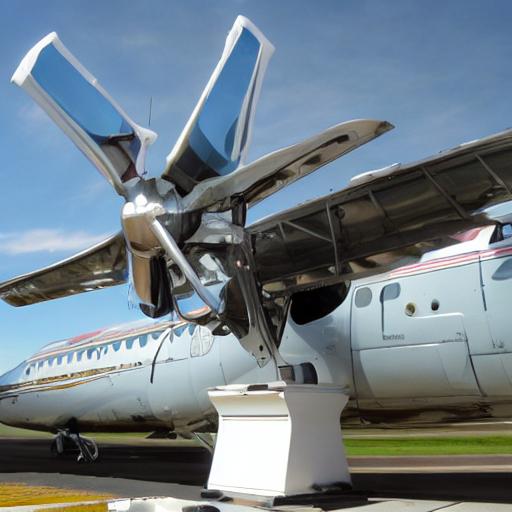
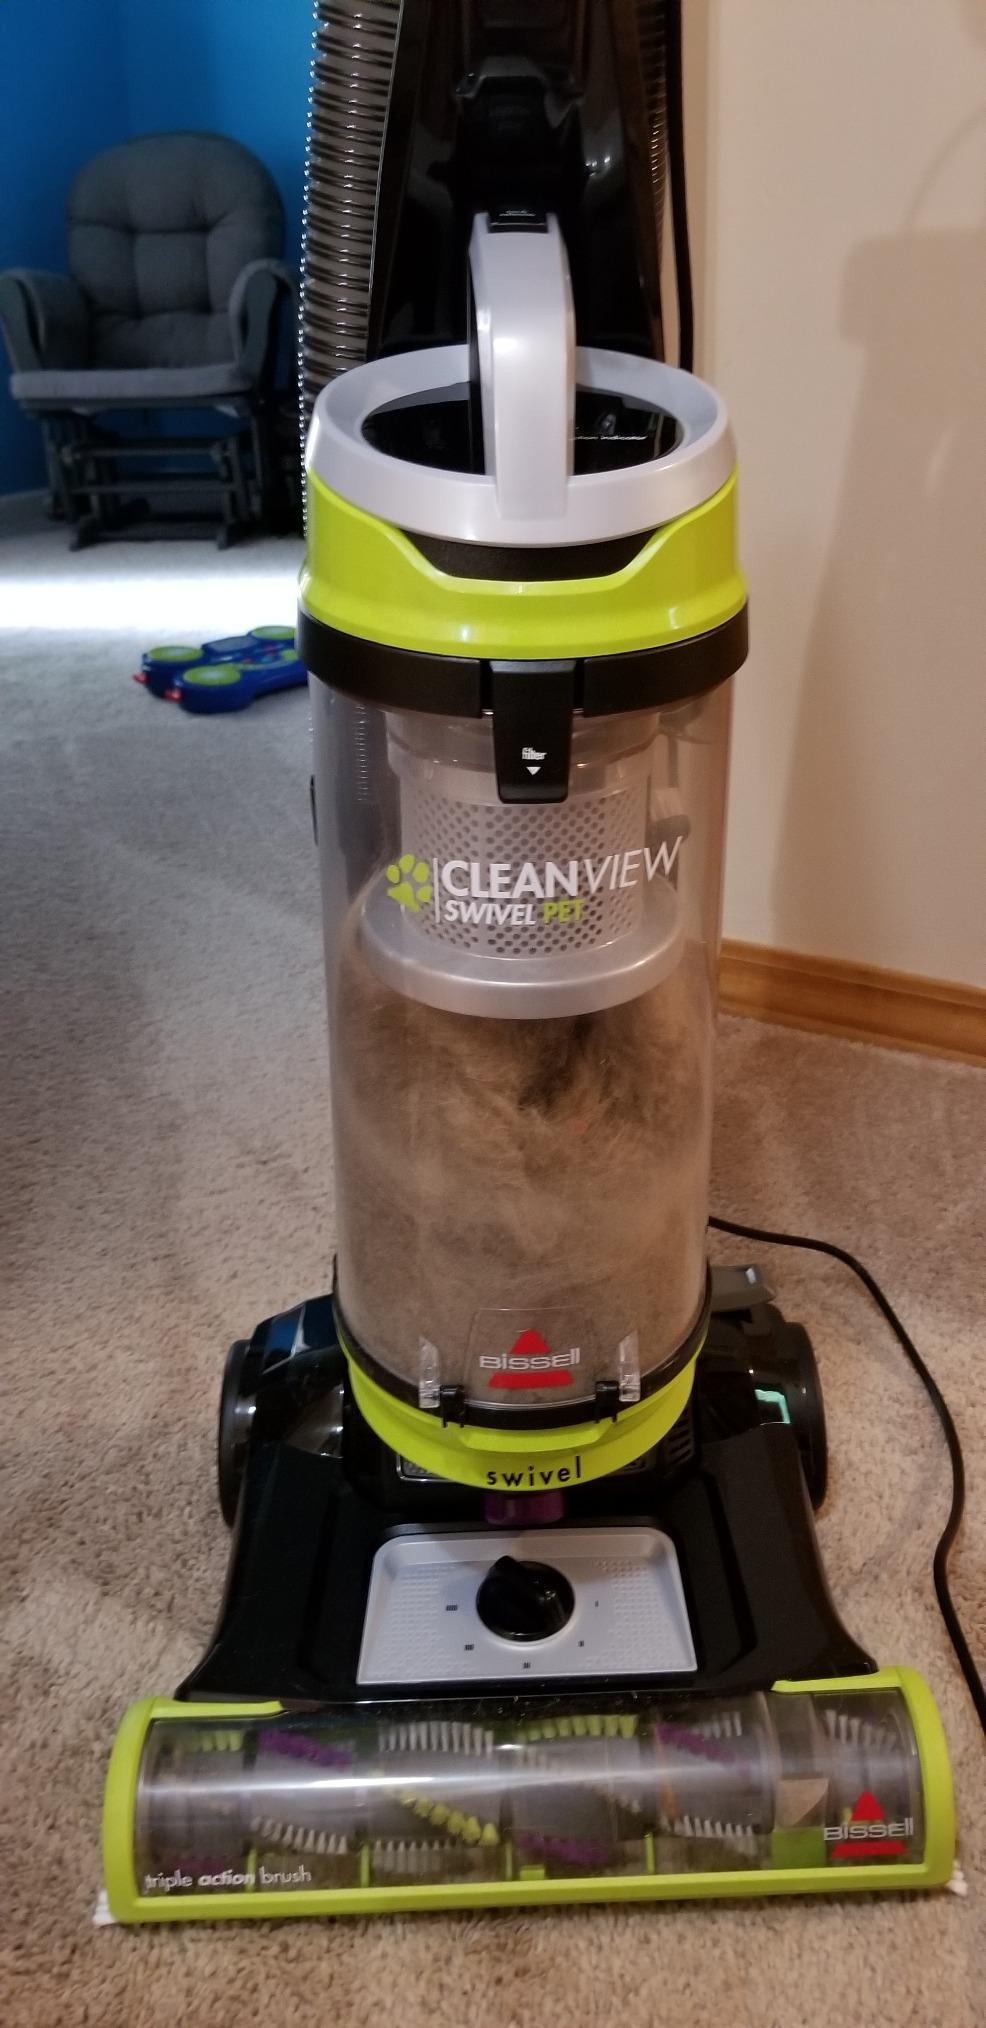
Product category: items_vacuum
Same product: no